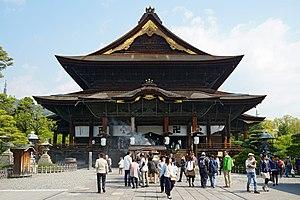
Zenkō-ji est un temple bouddhiste, situé dans la ville de Nagano, au Japon. Construit au VIIᵉ siècle, il fait partie des trésors nationaux du Japon. La ville de Nagano, établie en 1897, fut initialement construite autour du temple. Historiquement, Zenkō-ji est peut-être plus célèbre pour son implication dans les combats entre Uesugi Kenshin et Takeda Shingen au XVIᵉ siècle, quand il a constitué une des bases des opérations de Kenshin. Actuellement, Zenkō-ji est un des derniers sites de pèlerinage au Japon.